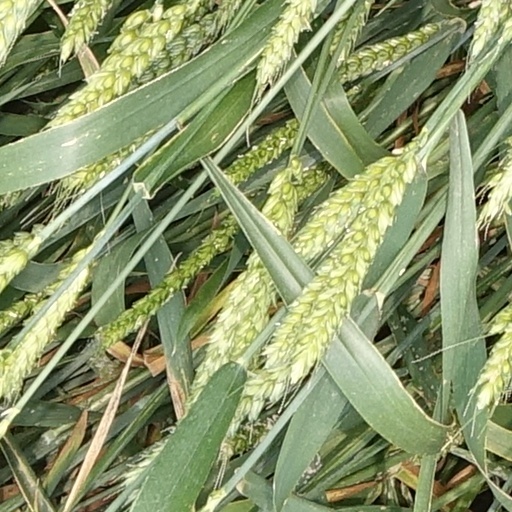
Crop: wheat